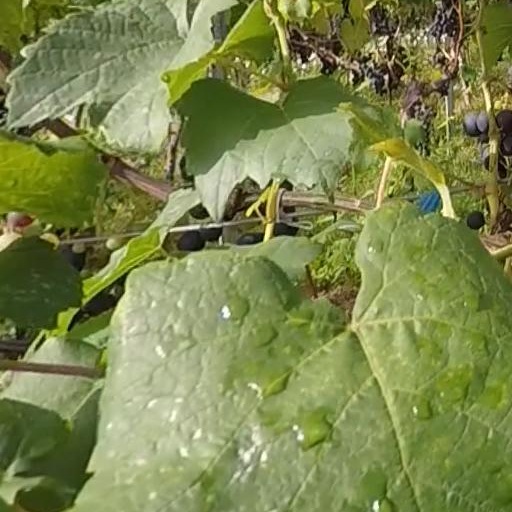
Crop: grape